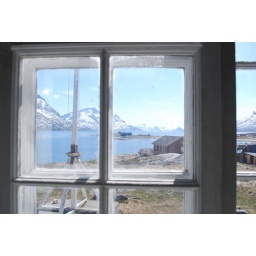
The view from a house in a remote village on the coast of Greenland.